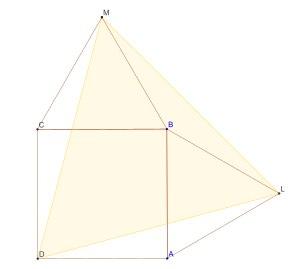
Le nom de théorème de Thébault ne correspond pas à un théorème précis, mais plutôt à une série de problèmes posés par le mathématicien français Victor Thébault.